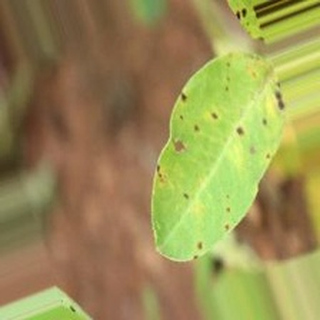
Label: groundnut_late_leaf_spot